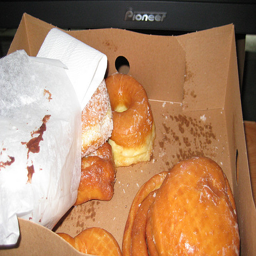
A box of different kinds of doughnuts.
A box with a variety of donuts in it.
A brown cardboard box with glazed doughnuts and wax paper.
there are several donuts remaining in the box.
A box of various types of doughnuts with a wrapper and napkins.